The Net (2016 film)

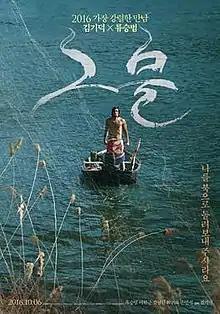

The Net is a 2016 South Korean drama film written and directed by Kim Ki-duk. The film had its world premiere at the 2016 Toronto International Film Festival